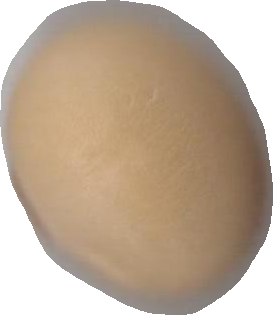
Variety: Grobogan